Question: What is the dominant color scheme in the photograph?
Tambaya: Wani launi ne mafirinjaye a hoton?
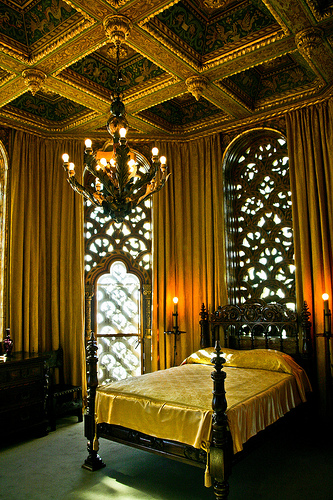
Answer: Gold.
Amsa: Ruwan gwal.